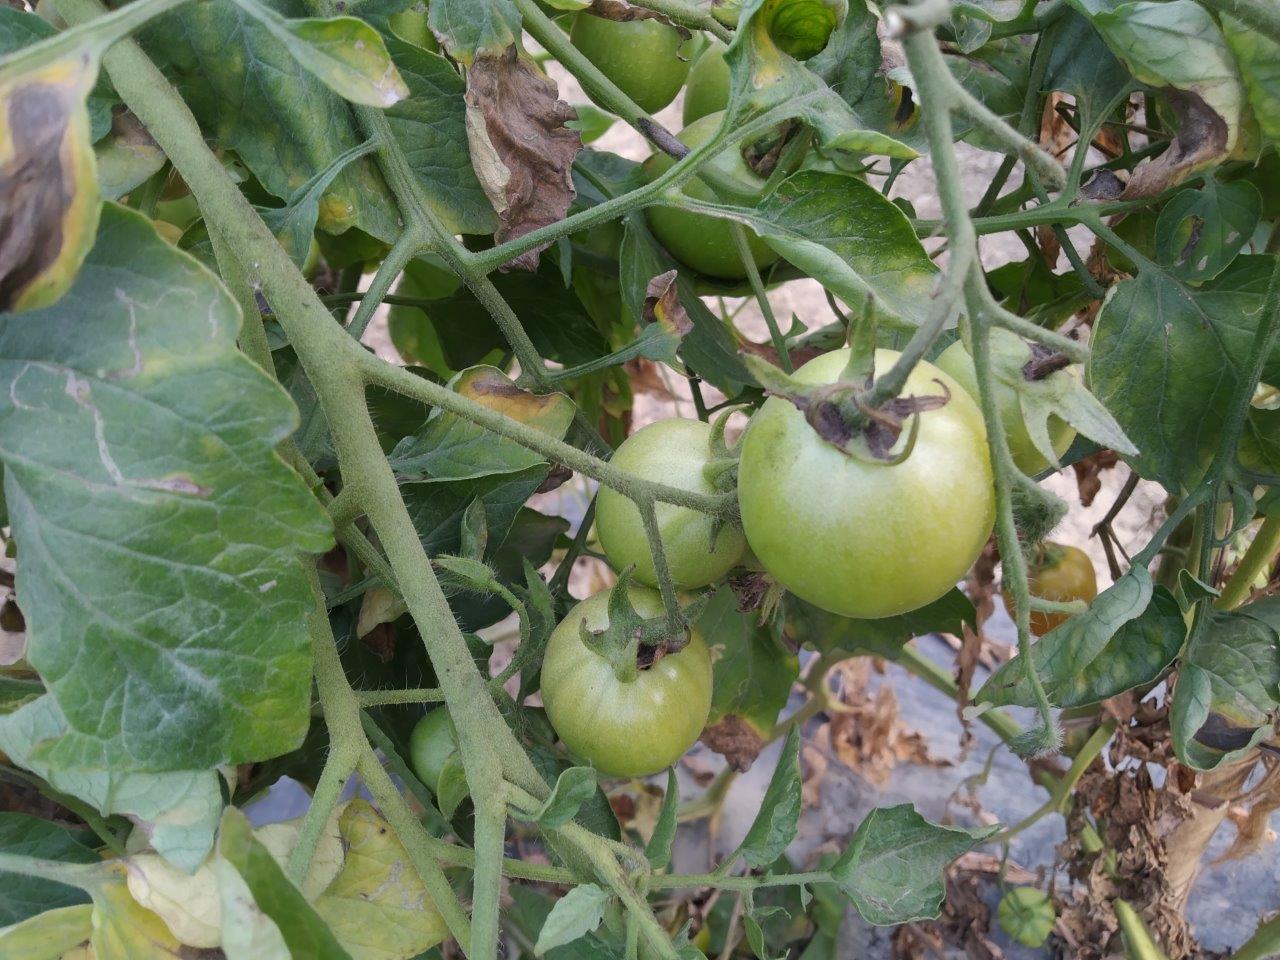
Maturity: Immature